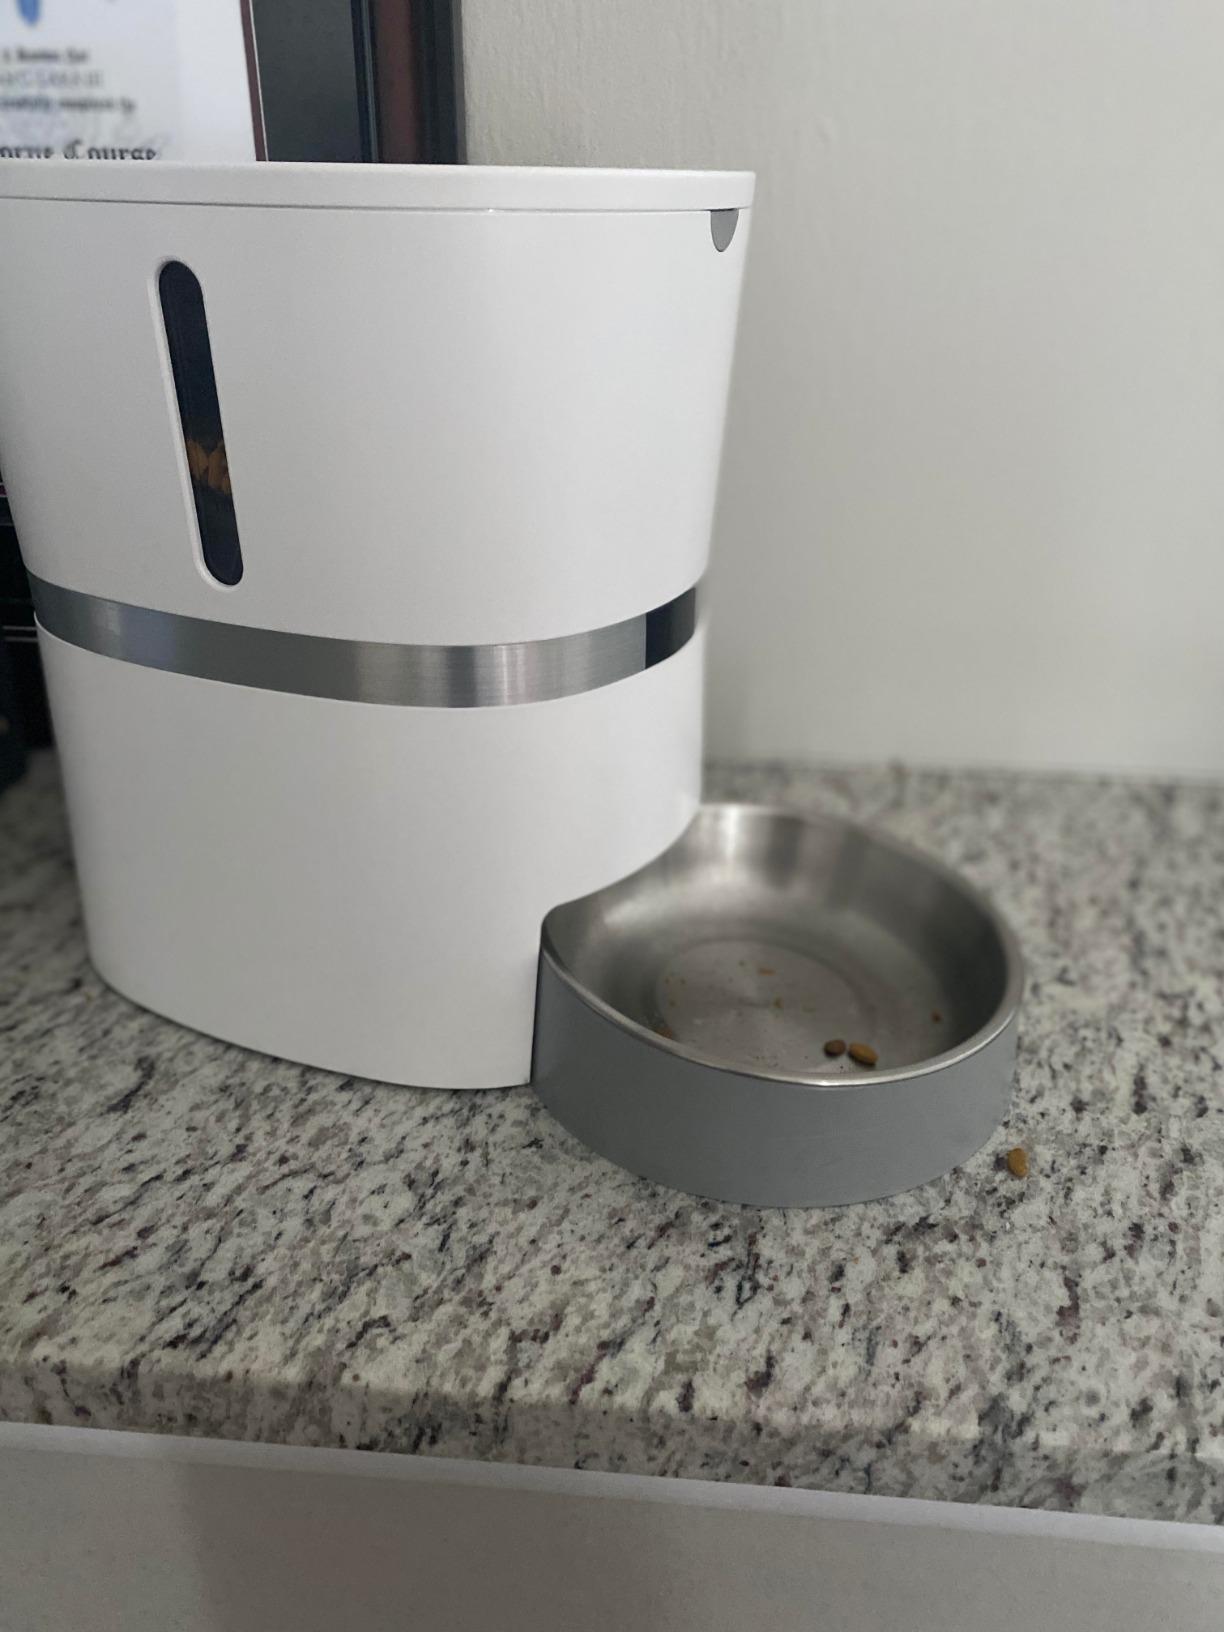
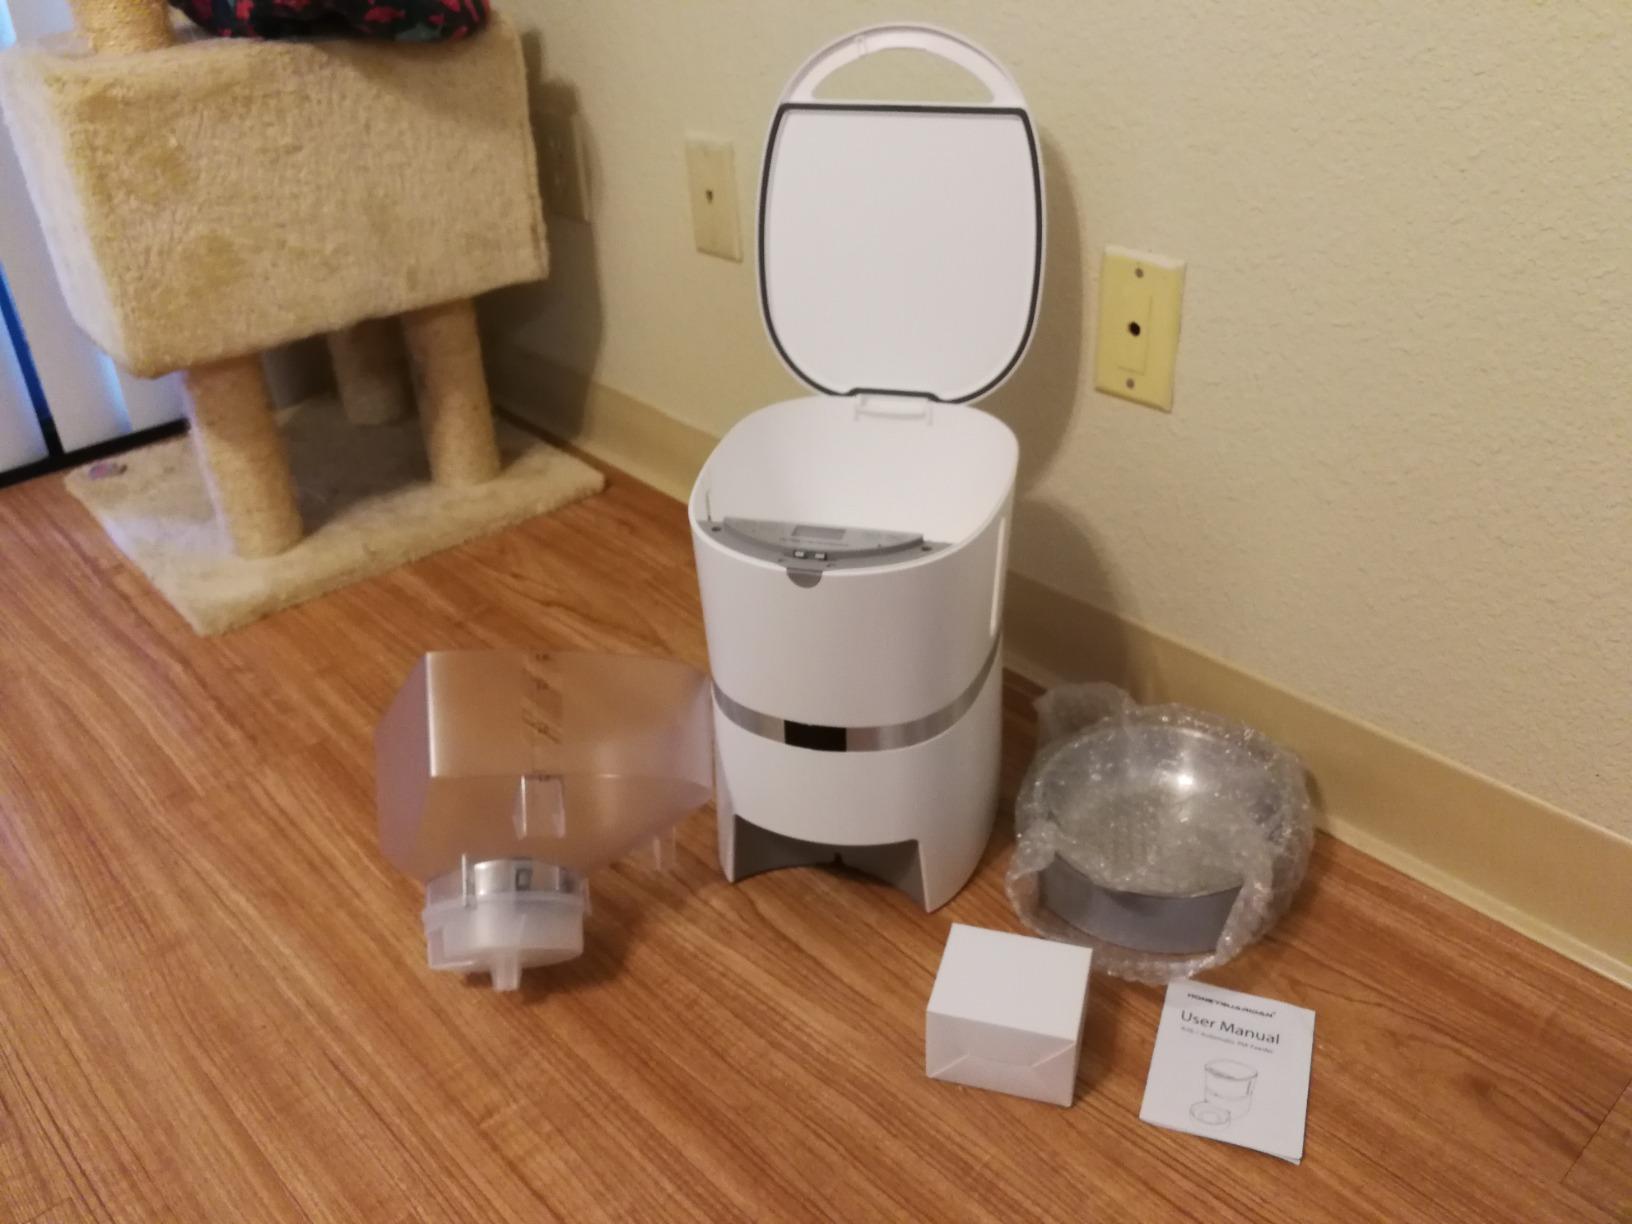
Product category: items_feeder
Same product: yes